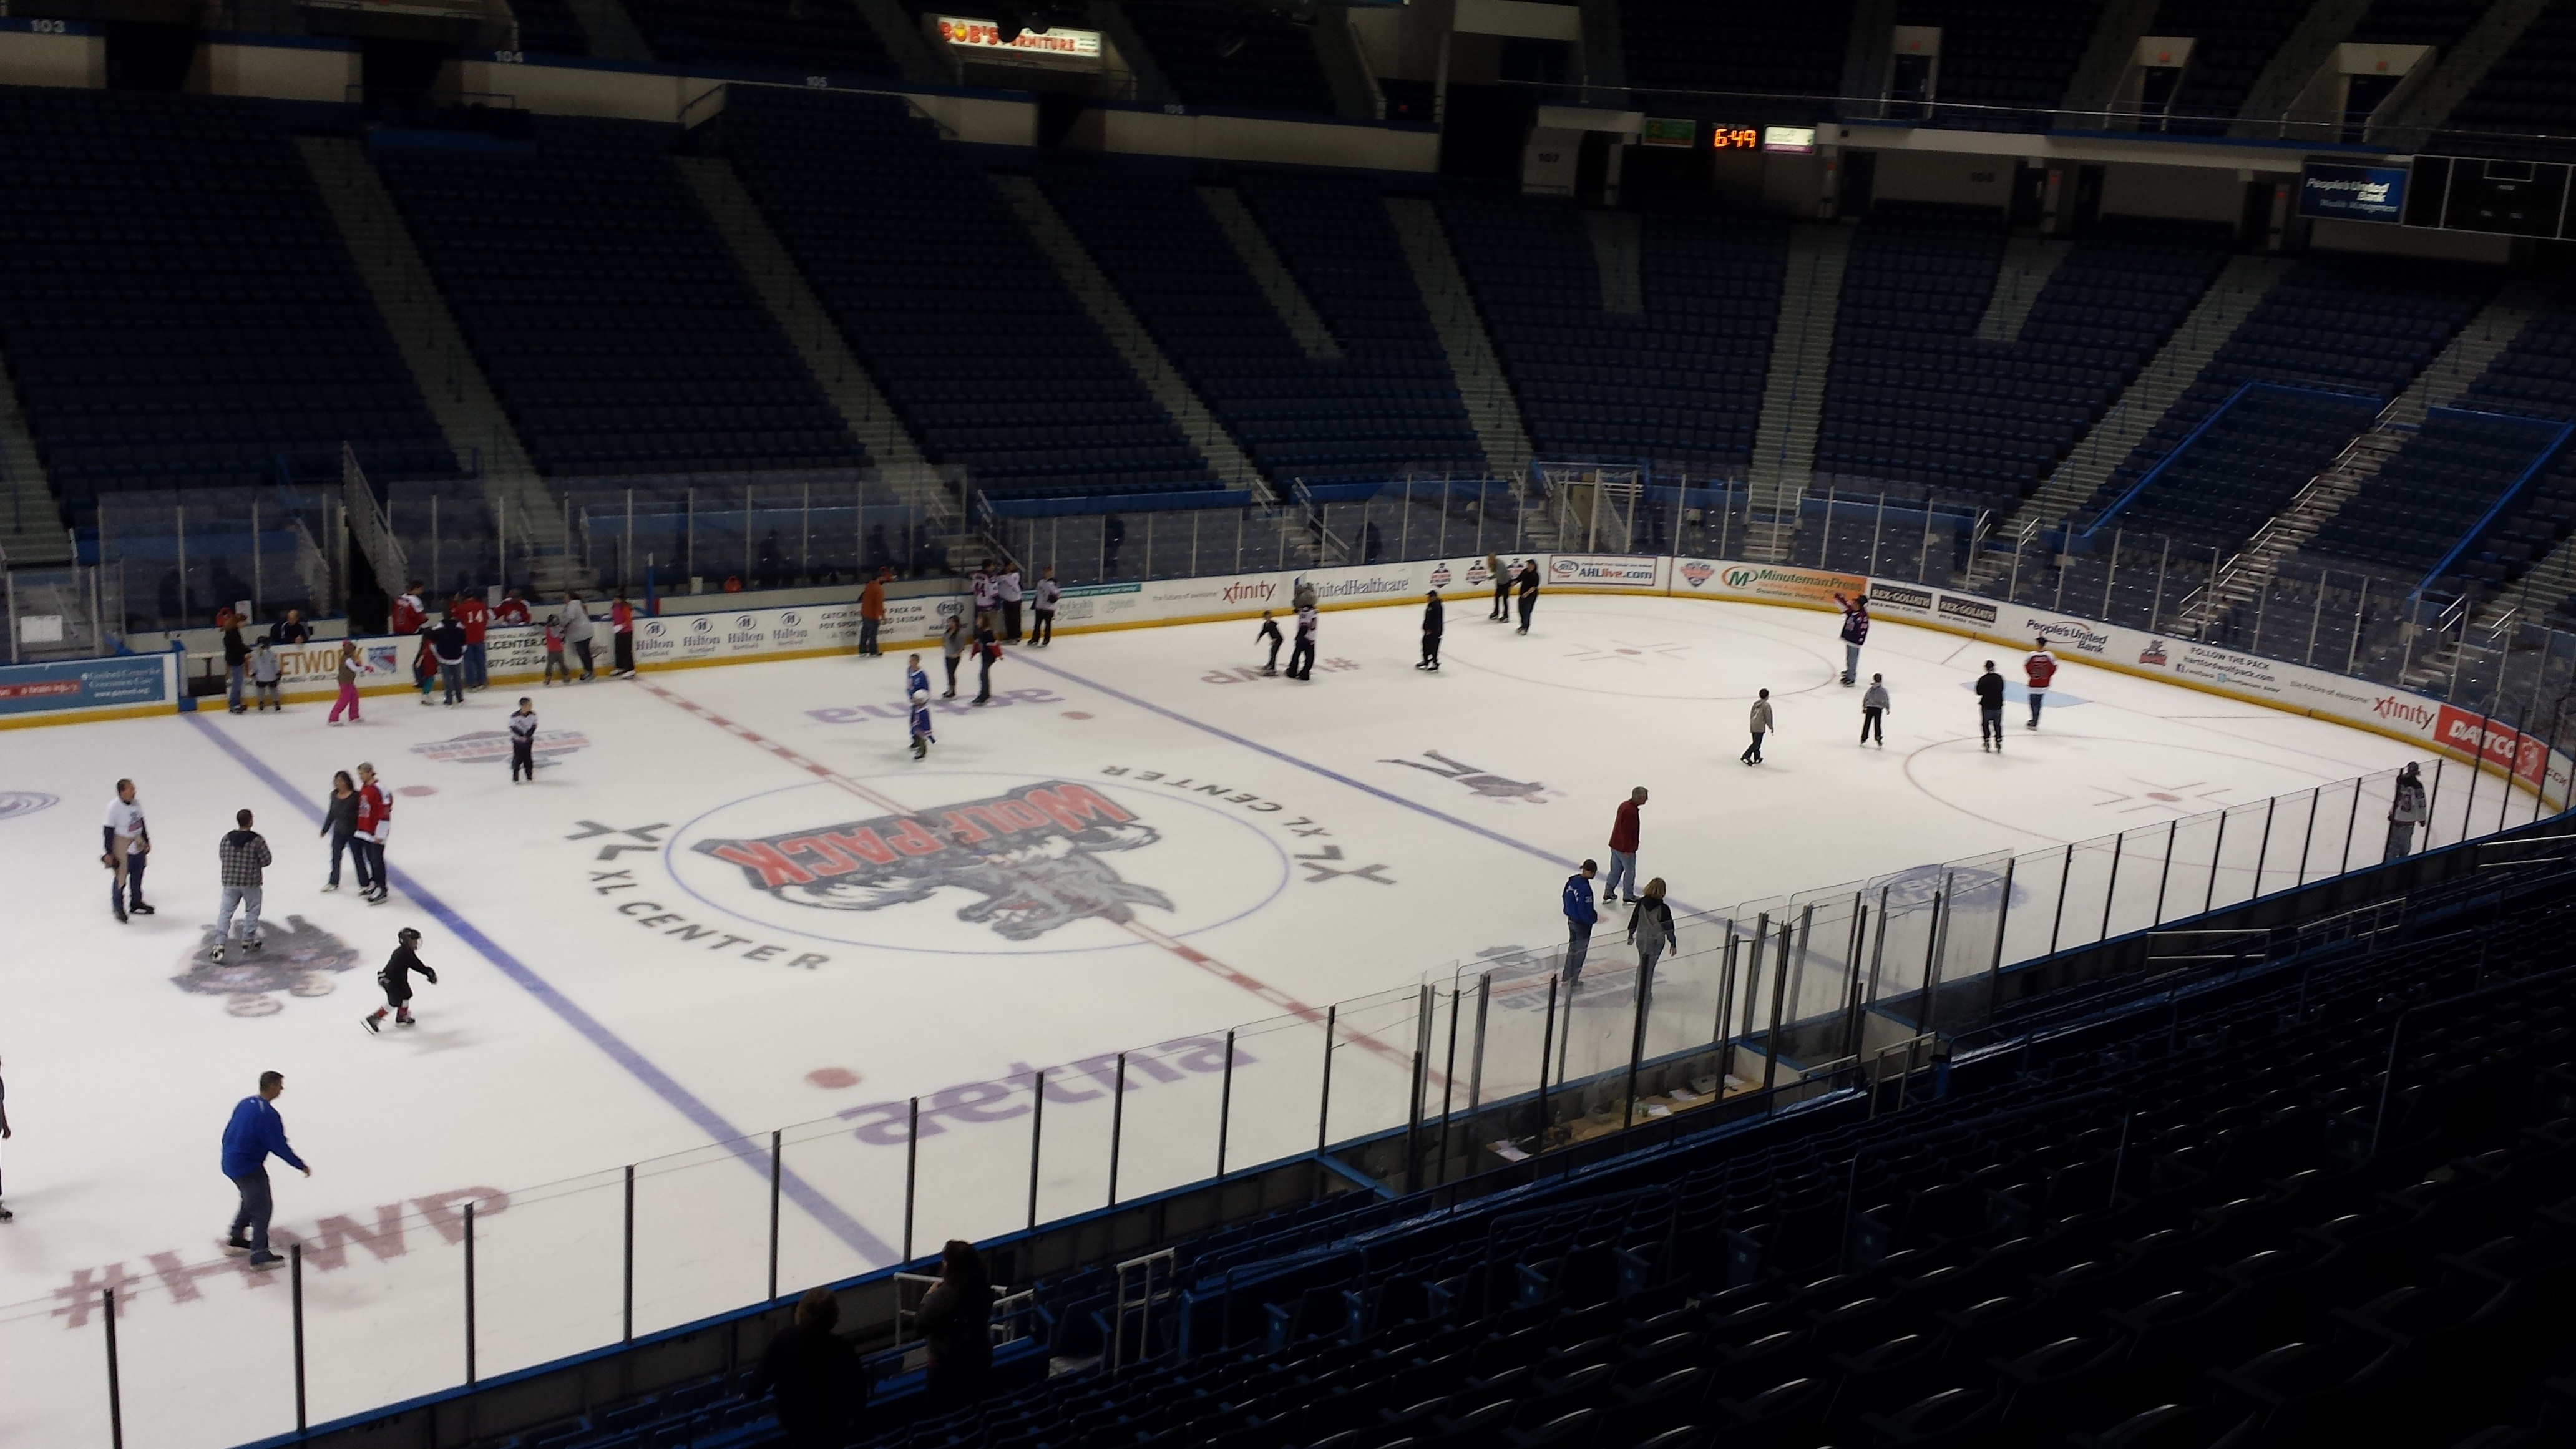
structure, stadium, activity, ice hockey, hockey, arena, sports, skating, rink, ice skating, hockey rink, ice rink, sport venue, soccer specific stadium, music venue